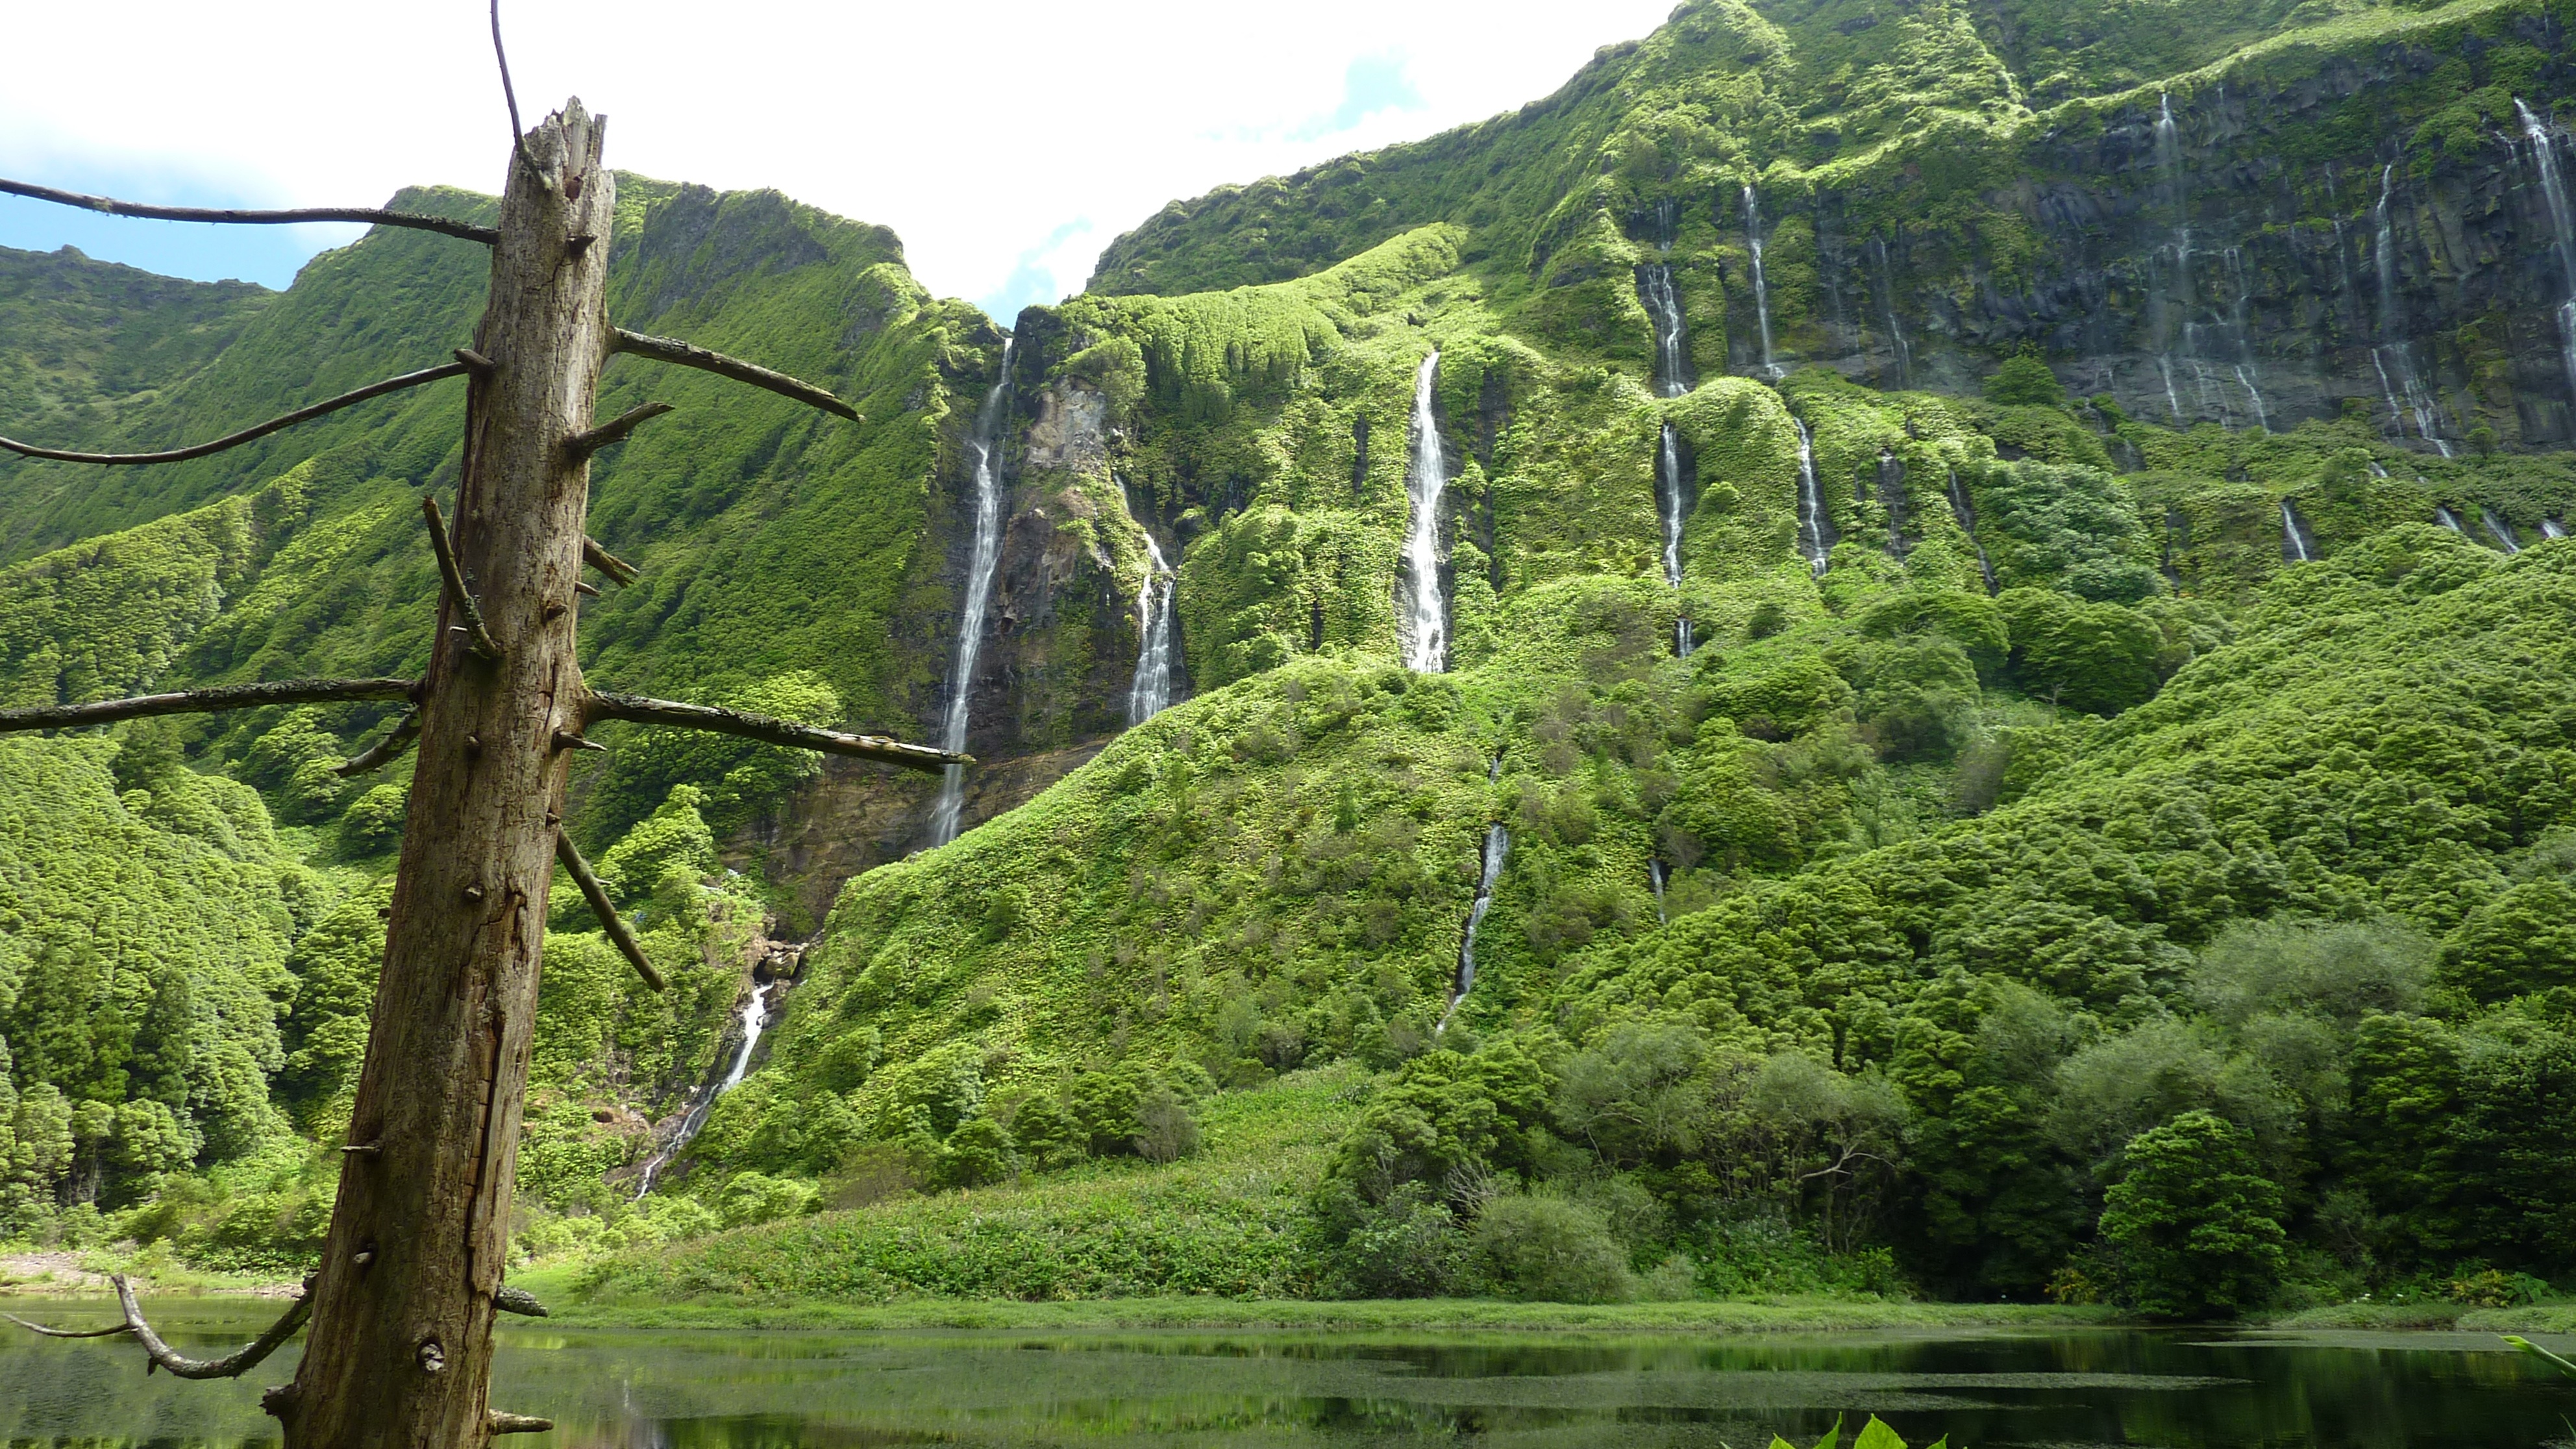
landscape, forest, waterfall, mountain, bridge, valley, flow, jungle, island, mountains, rainforest, portugal, ecosystem, nature reserve, azores, old growth forest